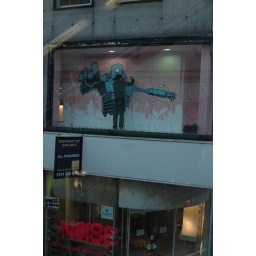
Hammo paints a massive Robot in the NOISELAB first floor window 15/12/09